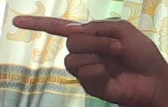
ASL sign: G